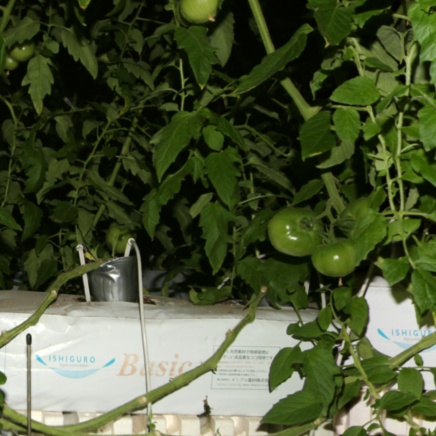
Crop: tomato